Campus de Somosaguas (Madrid Metro)

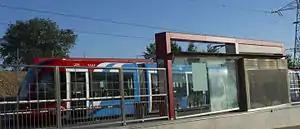

Campus de Somosaguas is a station on Line 2 of the Metro Ligero. It is located in fare Zone B1.